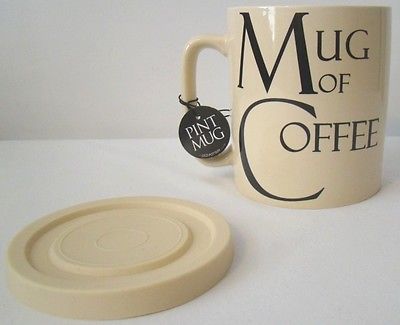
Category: mug